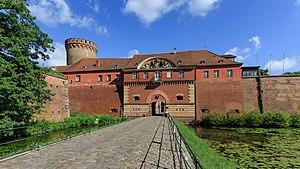
Berlin-Haselhorst [ˈhaːzl̩ˌhɔʁst] est un des neuf quartiers de l'arrondissement de Spandau dans la capitale allemande.
Zitadelle est une station souterraine de la ligne 7 du métro de Berlin. Elle est située à l'ouest du centre ville de Berlin, sous la voie Am Juliustrum dans le quartier Haselhorst et l'arrondissement de Spandau. Elle dessert notamment la Citadelle de Spandau.